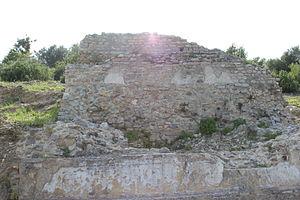
Mur d'un tombeau de la nécropole romaine, sur le bord de la ""Via Julia Augusta"", non loin de l'amphithéâtre romain, Albenga, (Ligurie, Italie)